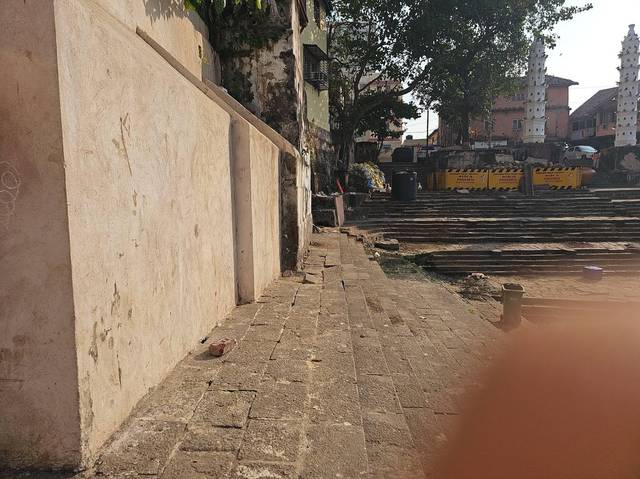
Region: India
Coordinates: 18.945, 72.794